Women's colleges in the United States

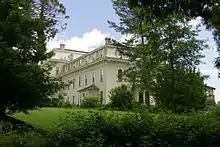
Mills College

Mississippi University for Women changed its single-sex admissions policy to include men in 1982 following the U.S. Supreme Court ruling in "Mississippi University for Women v. Hogan". The court found that the university would violate the Fourteenth Amendment's Equal Protection Clause if it denied admission to its nursing program on the basis of gender. The 5-4 opinion was written by Justice O'Connor, who stated that "In limited circumstances, a gender-based classification favoring one sex can be justified if it intentionally and directly assists members of the sex that is disproportionately burdened." She argued that there are a disproportionate number of women who are nurses, and that denying admission to men "lends credibility to the old view that women, not men, should become nurses, and makes the assumption that nursing is a field for women a self-fulfilling prophecy." The ruling did not require the university to change its name to reflect its coeducational status.